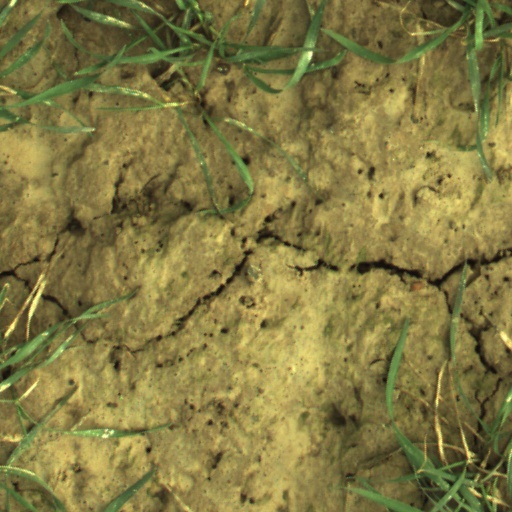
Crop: wheat